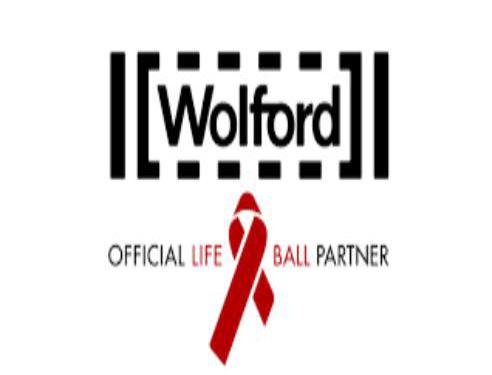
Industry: Clothes